St. Joseph's Church, Shaoxing

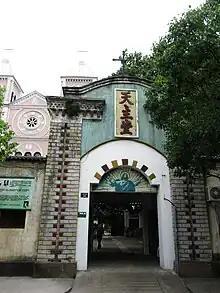
St. Joseph's Church, Shaoxing in 2012

St. Joseph's Church, Shaoxing, locally known as St. Joseph's Church, Bazi Bridge, is a Roman Catholic church located in Yuecheng District of Shaoxing, Zhejiang, China.